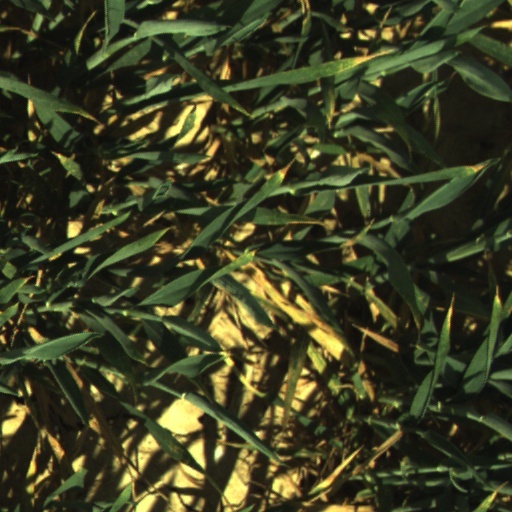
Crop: wheat